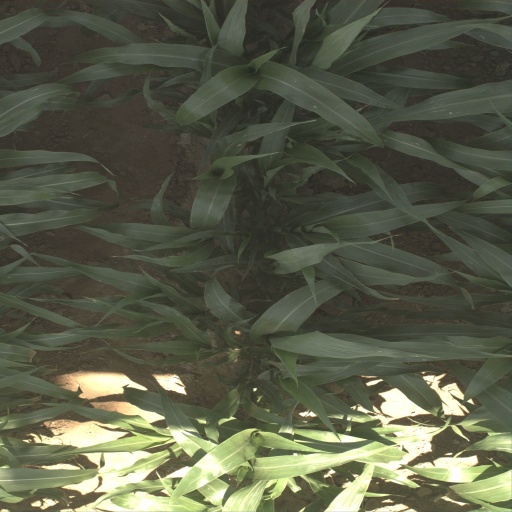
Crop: sorghum